Stéphane Darbion

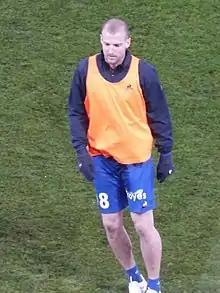
RC Lens / ES Troyes AC match, 2020

Stéphane Darbion (born 22 March 1984) is a former French professional footballer.